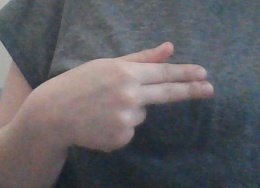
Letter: ghain